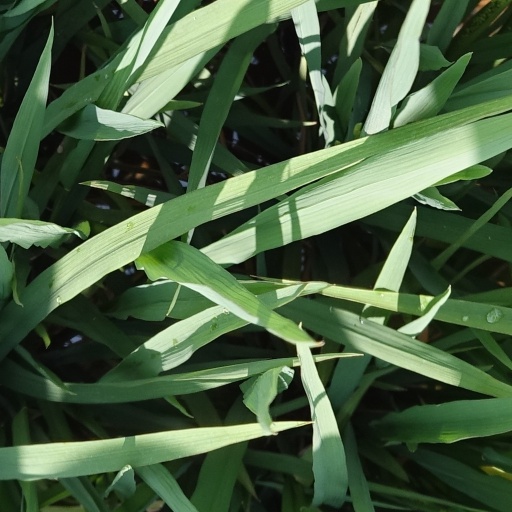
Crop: rice